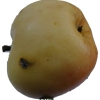
Label: apple